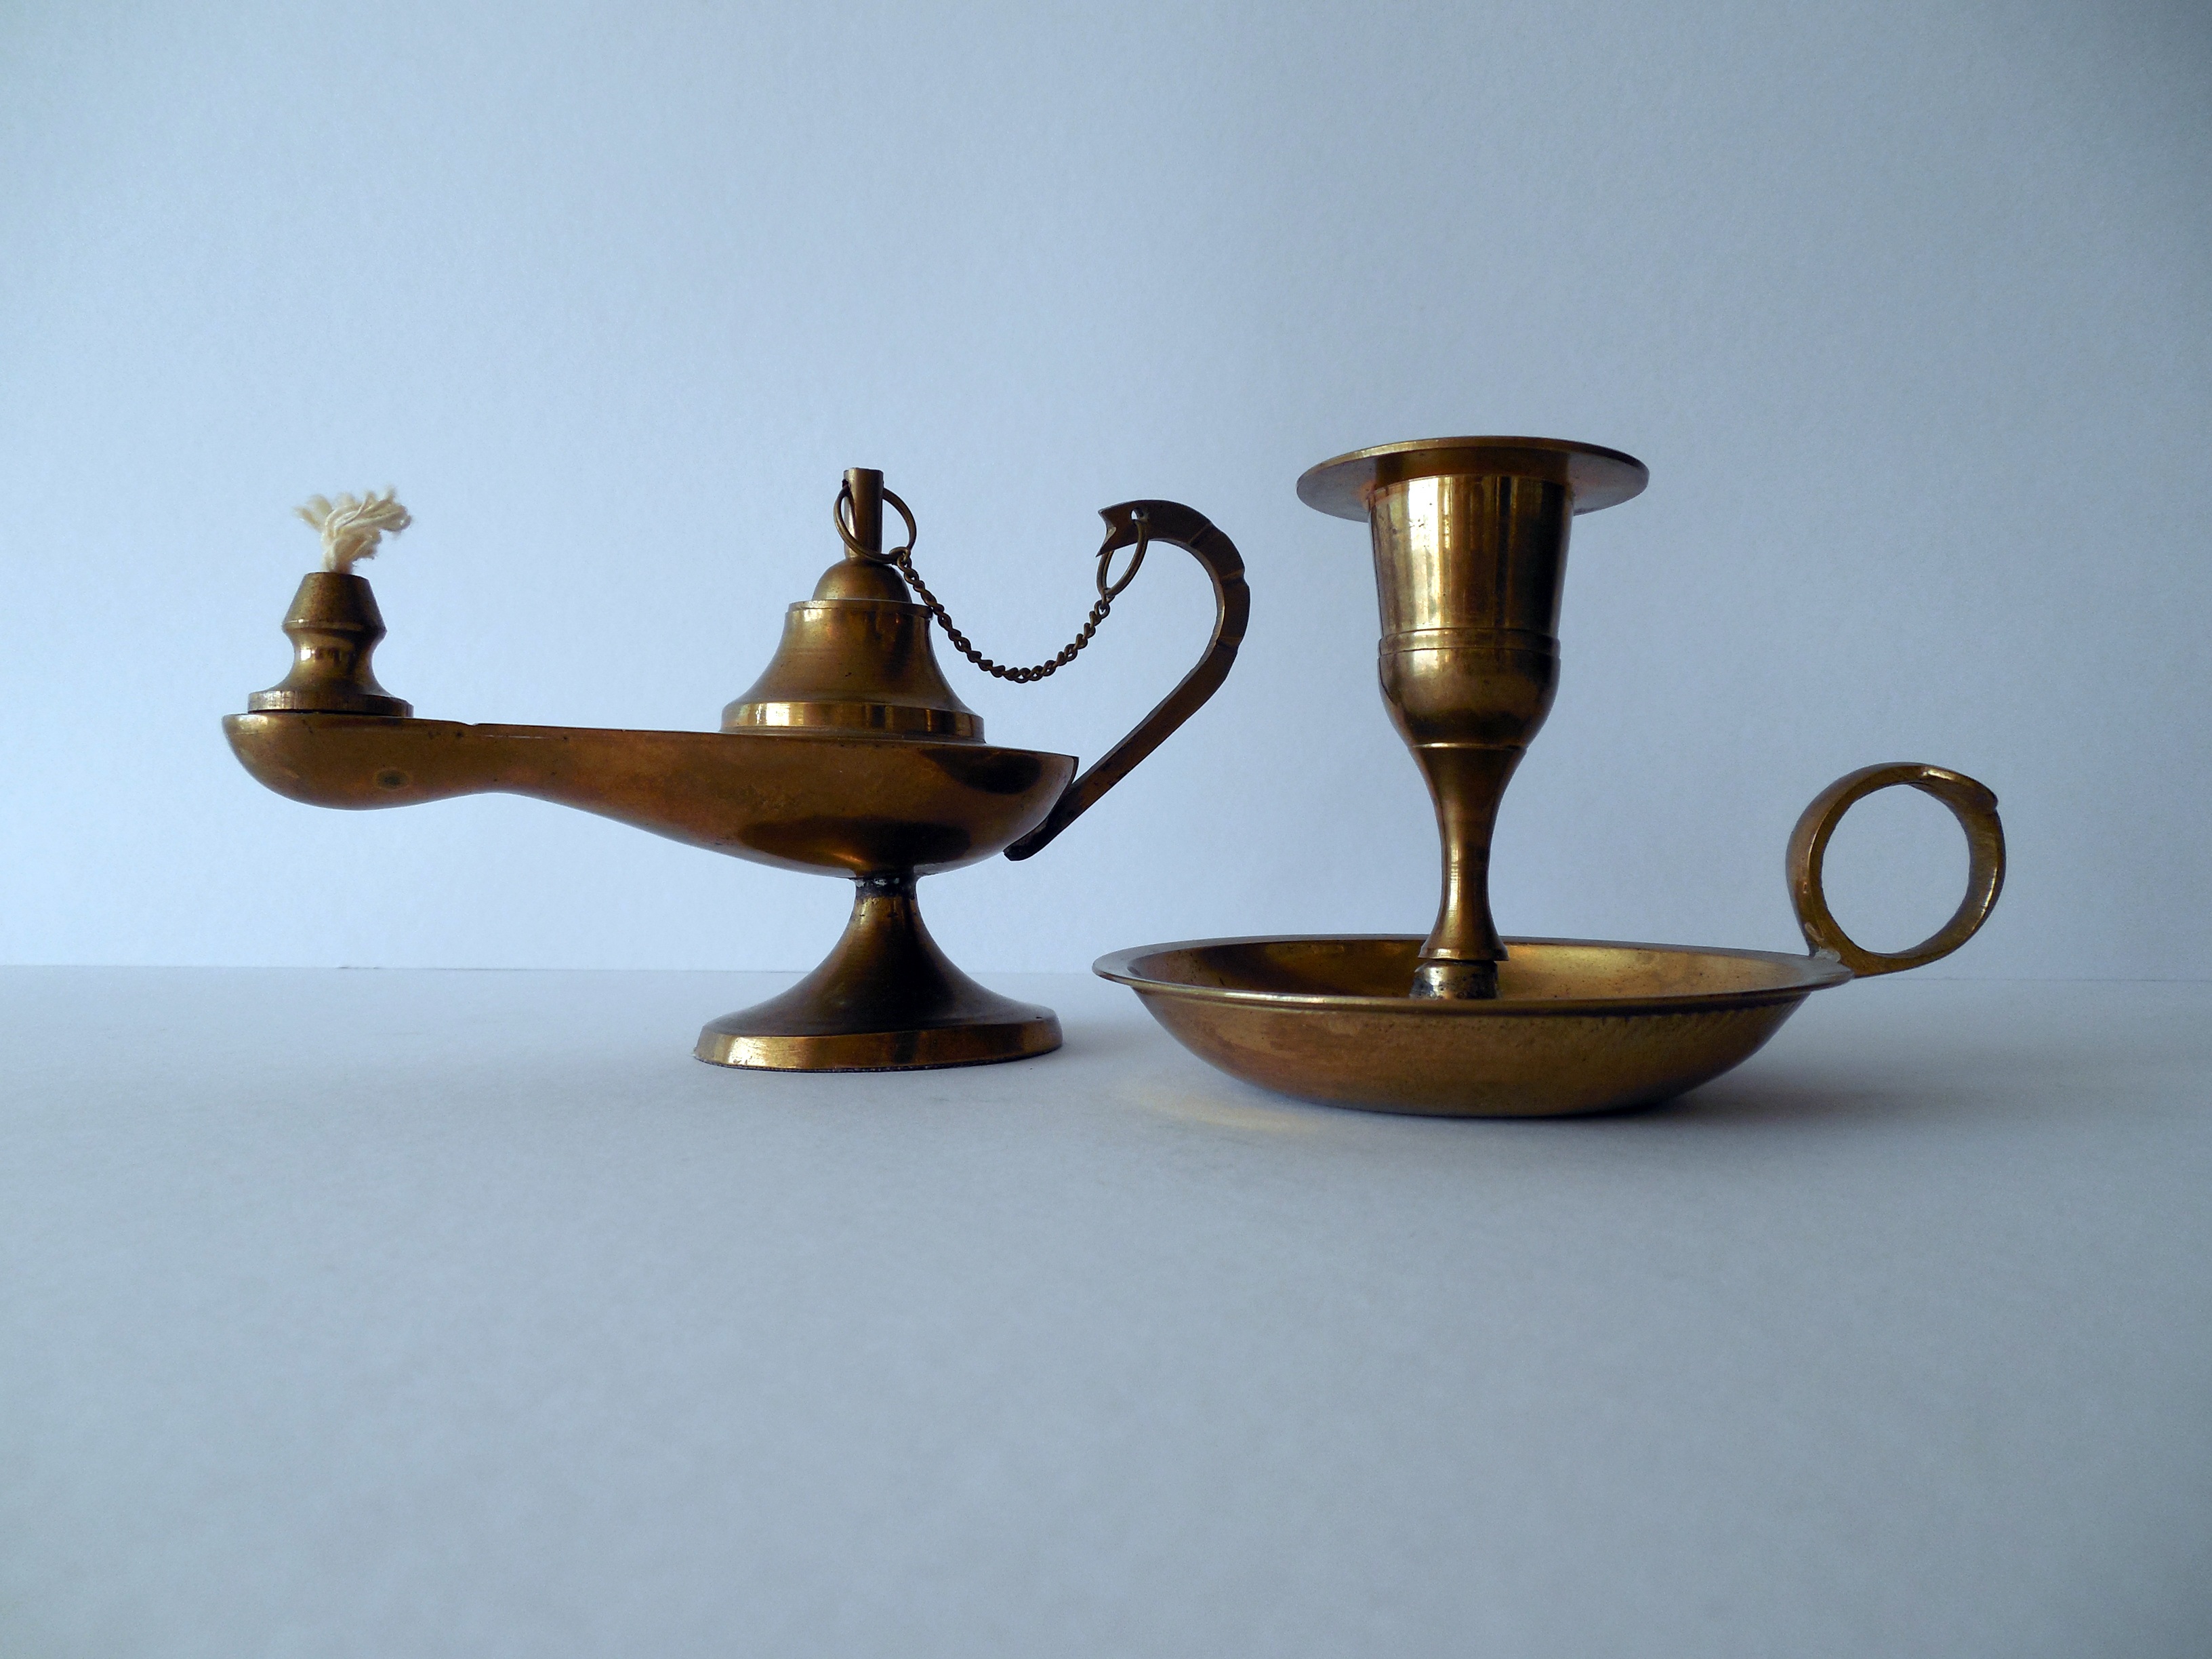
light, retro, old, ceramic, metal, nostalgia, lamp, lighting, material, candlestick, brass, nostalgic, bronze, wick, old fashioned, oil lamp